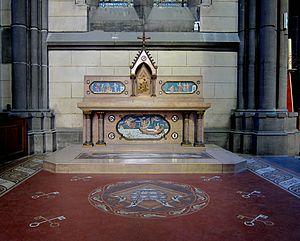
La chapelle saint Pierre de la cathédrale Notre-Dame-de-la-Treille à Lille (Nord).
La cathédrale Notre-Dame-de-la-Treille est la cathédrale de Lille, dans le département français du Nord en région Hauts-de-France.